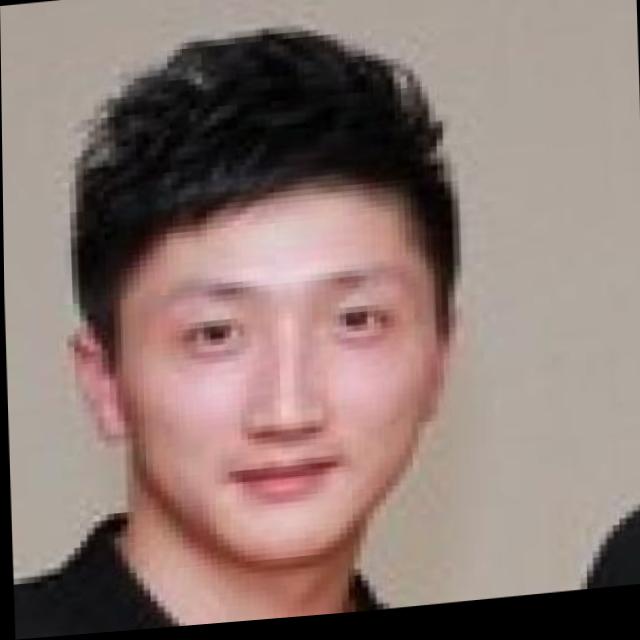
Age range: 21-44